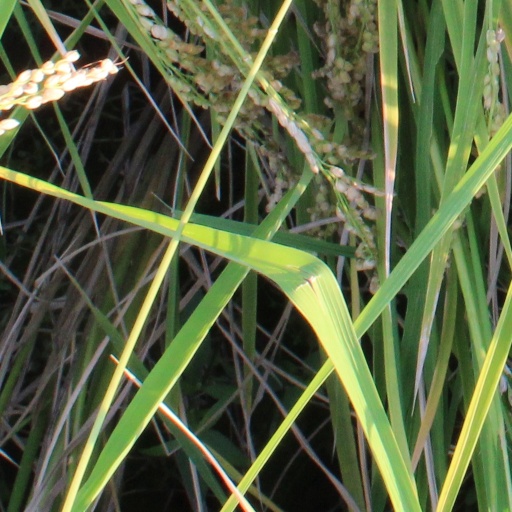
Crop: rice